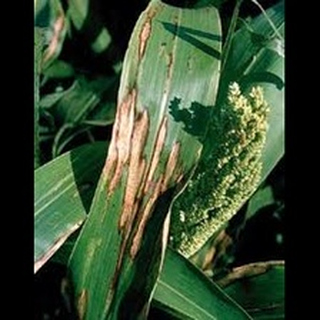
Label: wheat_leaf_blight